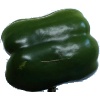
Label: Pepper Green 1